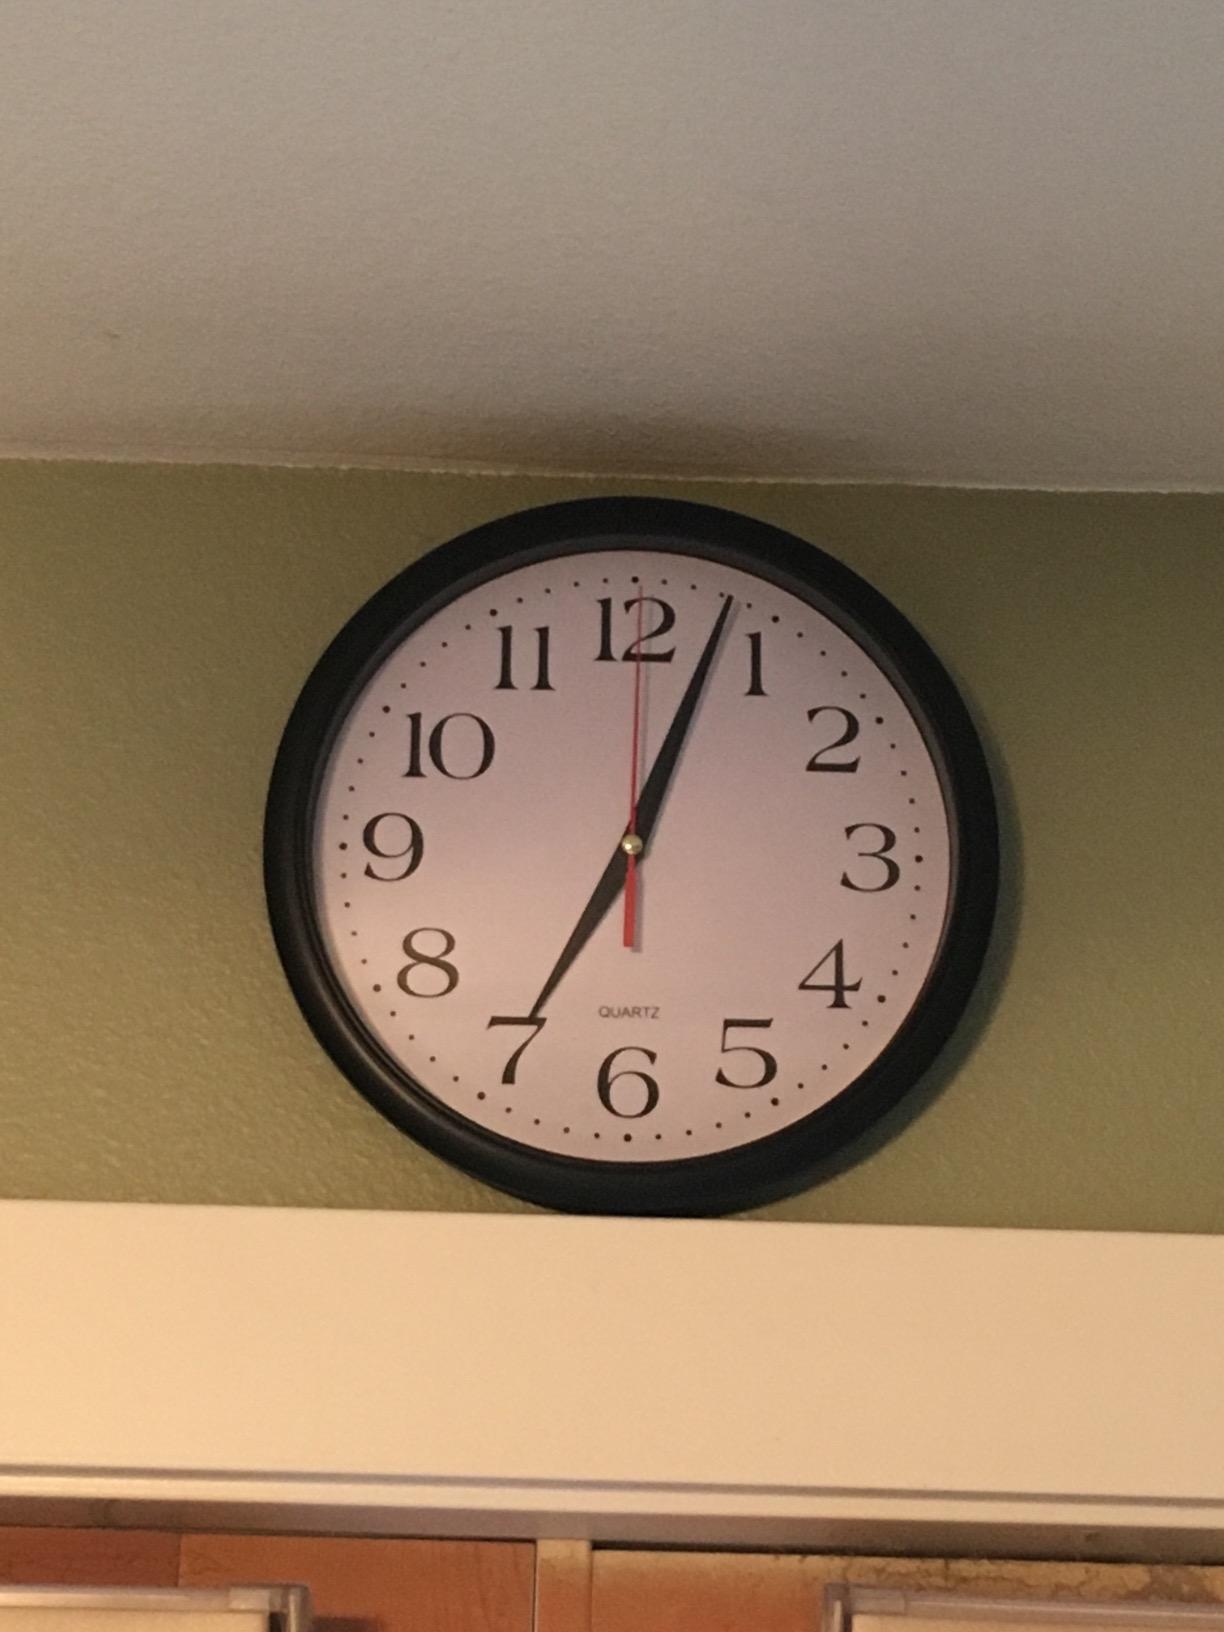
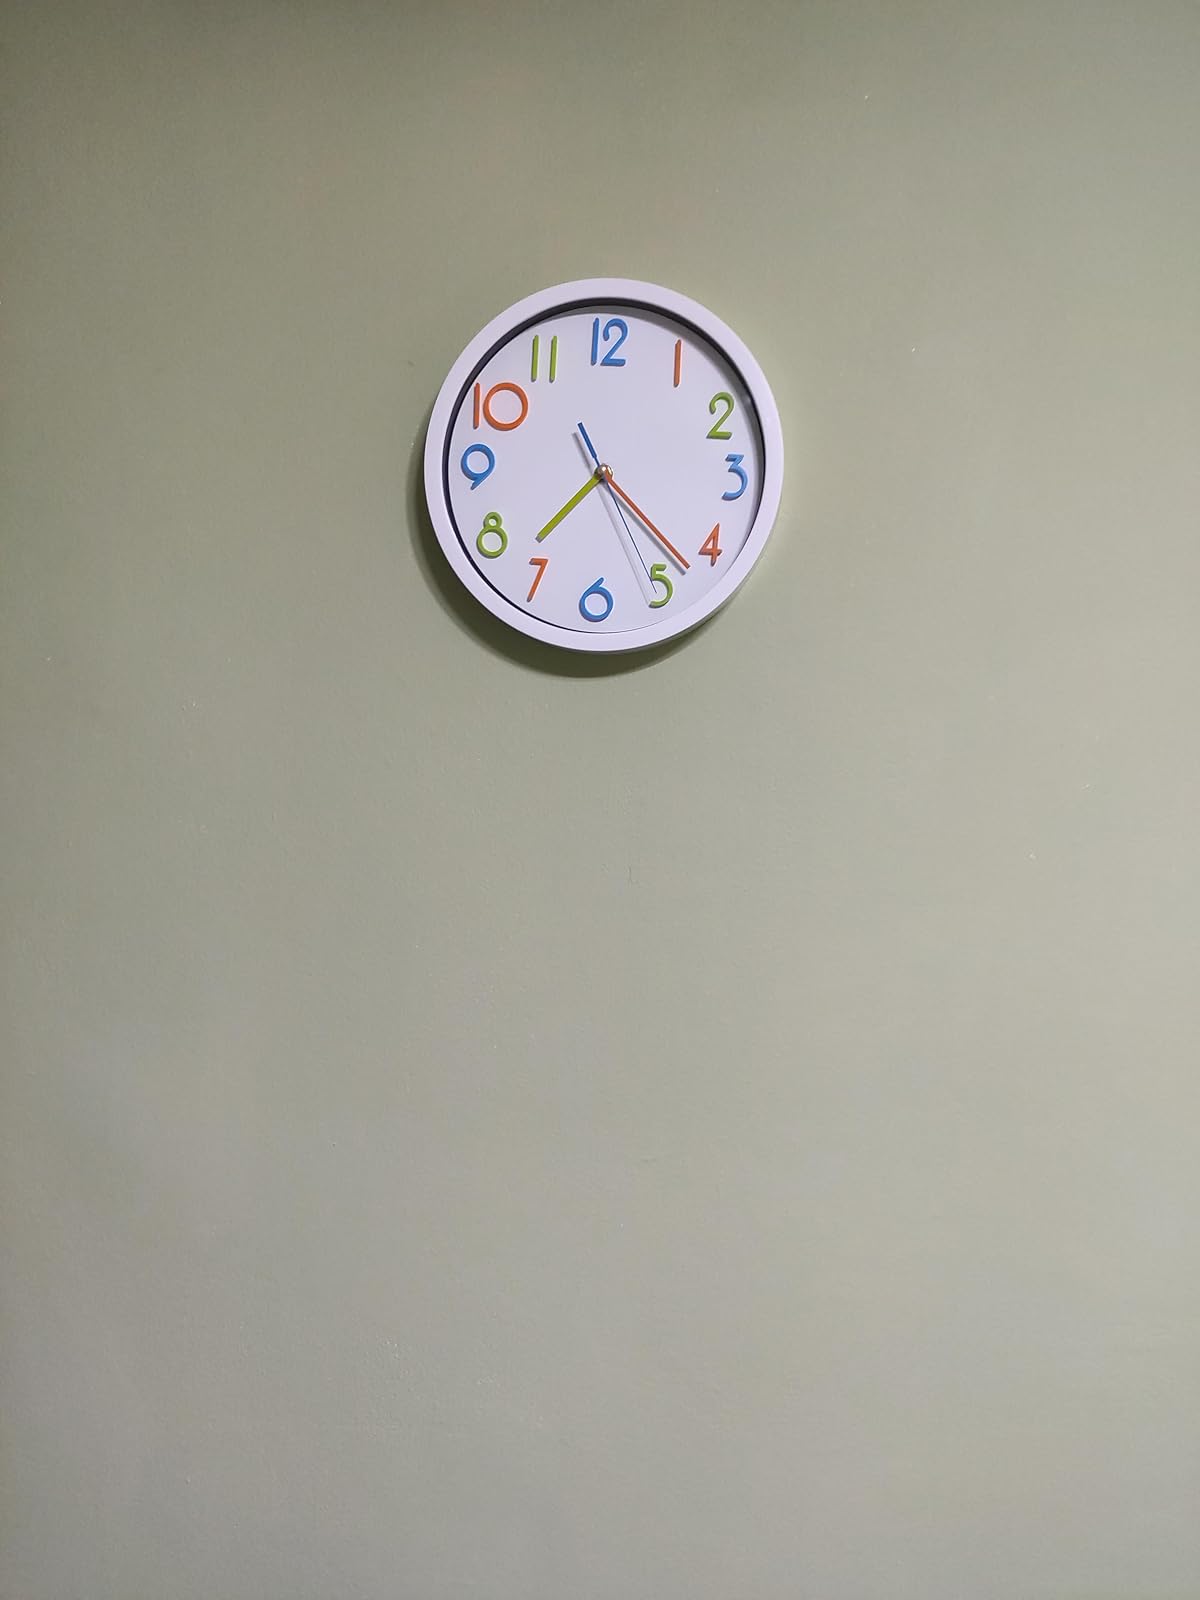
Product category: clock
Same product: no